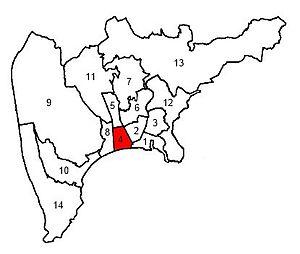
Localisation du canton de Nice-4 dans la ville de Nice (Alpes-Maritimes, France).
Le canton de Nice-4 est une division administrative française, située dans le département des Alpes-Maritimes et la région Provence-Alpes-Côte d'Azur.